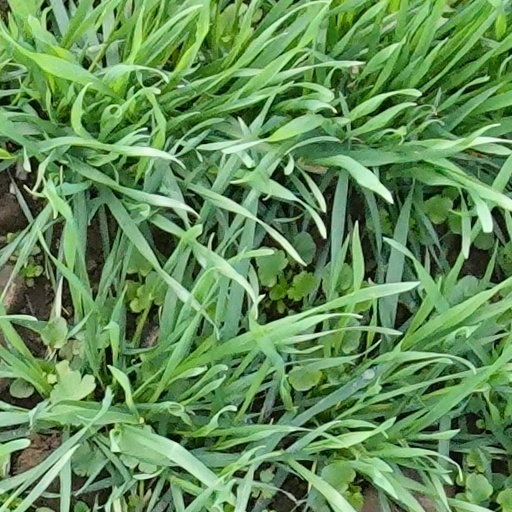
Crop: wheat